Ellen Gleditsch

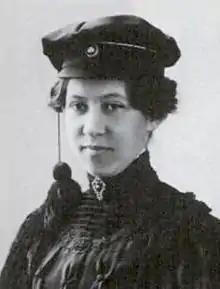
Ellen Gleditsch, graduation photograph

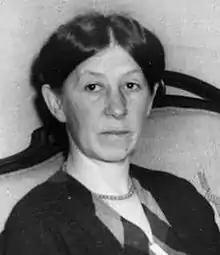
Ellen Gleditsch

Ellen Gleditsch (29 December 1879 – 5 June 1968) was a Norwegian radiochemist and Norway's second female professor. Starting her career as an assistant to Marie Curie, she became a pioneer in radiochemistry, establishing the half-life of radium and helping demonstrate the existence of isotopes. She was Vice President of the Norwegian Association for Women's Rights 1937–1939.